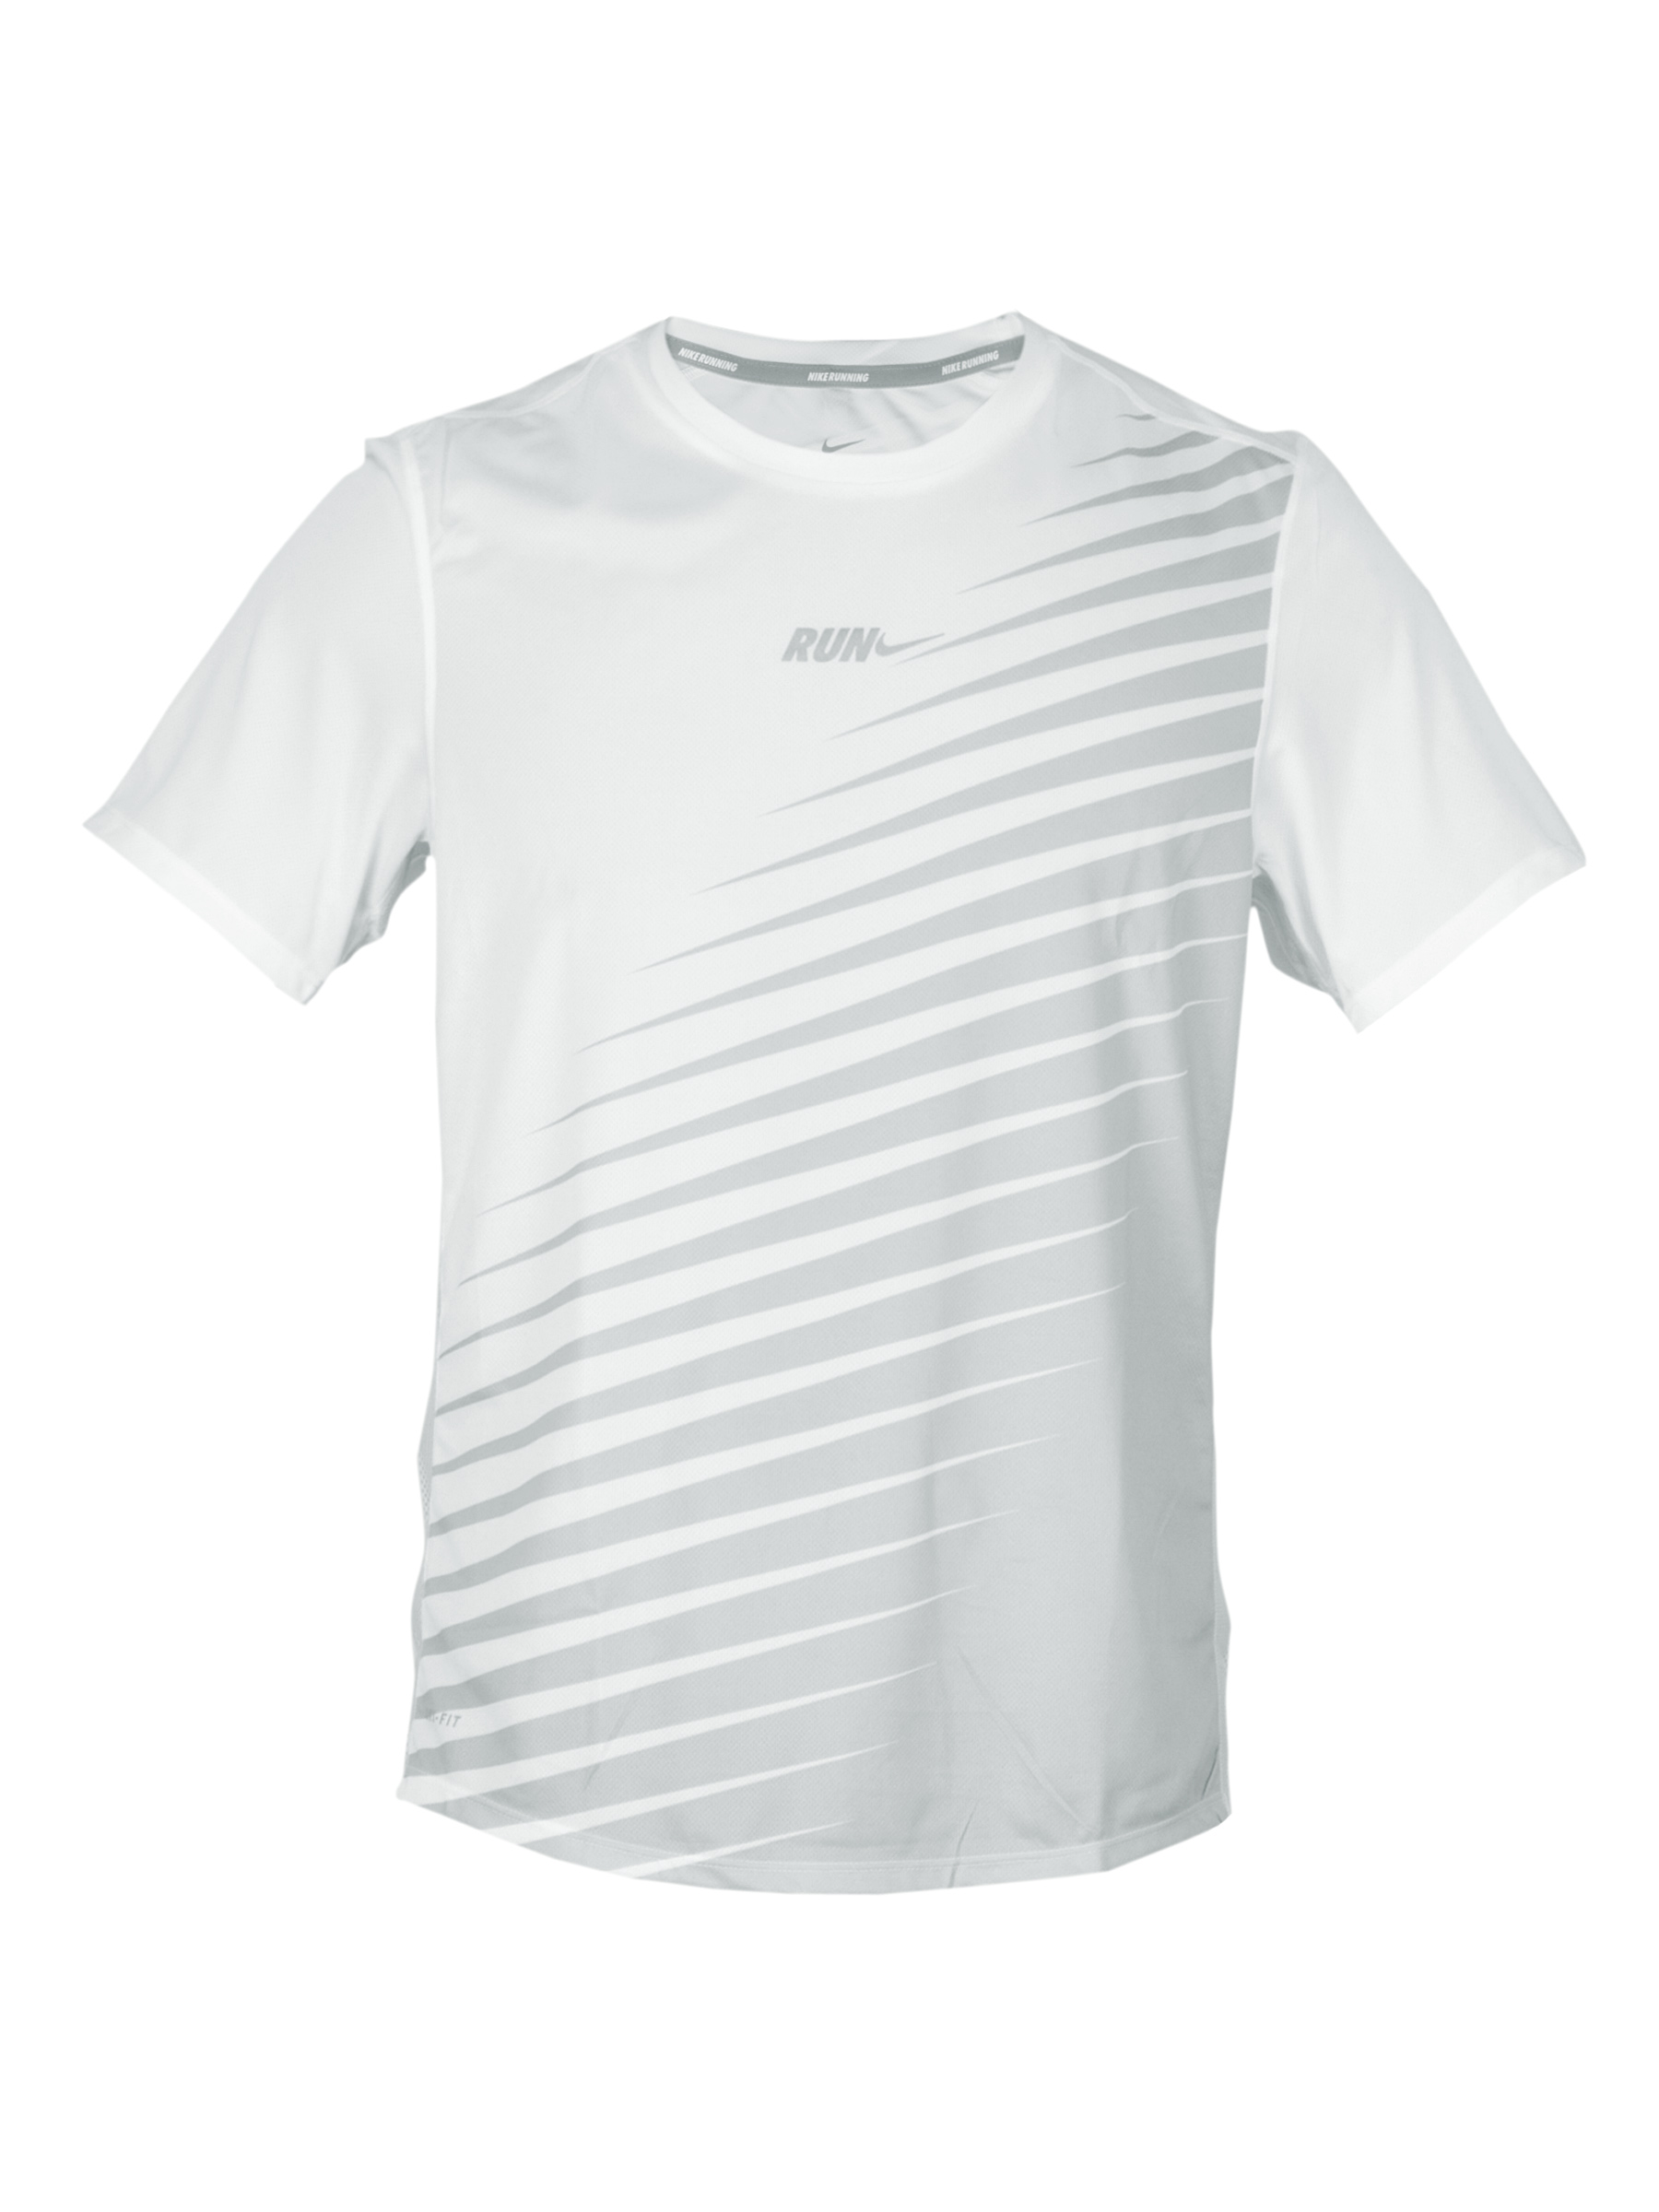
Nike Men Sublimated White T-shirt
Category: Apparel / Topwear / Tshirts
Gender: Men
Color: White
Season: Summer 2012
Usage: Sports